Belford, Northumberland

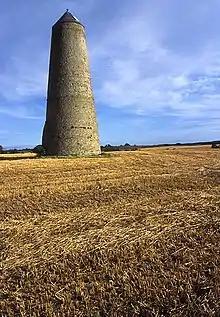
Spindlestone Ducket Mill

This is located about 3 km east of Belford, and is an 18th-century tapering cylindrical stone tower with a conical roof of Welsh slate. Its usage is uncertain, being sometimes classified as a windmill and sometimes as a dovecote.